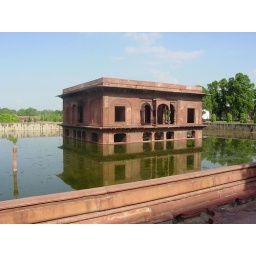
A building in the Red fort, in the middle of a lake